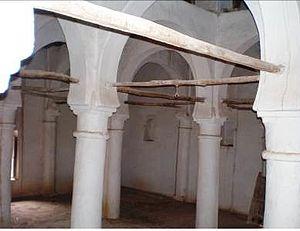
Kalâ Beni Abbès Eléments d’architecture
Le royaume des Aït Abbès ou sultanat des Beni Abbès, en berbère tagelda n At Ɛebbas, en arabe : سلطنة بني عباس, est un ancien État d'Afrique du Nord, puis un fief et une principauté, contrôlant du XVIᵉ siècle au XIXᵉ siècle la petite Kabylie et ses alentours. Il est désigné dans l'historiographie espagnole comme « reino de Labes » ; parfois plus communément désigné par sa famille régnante, les Mokrani, en berbère At Muqran, en arabe أولاد مقران. Sa capitale est la Kalâa des Beni Abbès, une citadelle imprenable de la chaîne montagneuse des Bibans.
La Kalâa des Beni Abbès est une ancienne citadelle d'Afrique du Nord, capitale du royaume des Beni Abbès, fondée au XVIᵉ siècle dans les Bibans et presque totalement détruite lors de la révolte des Mokrani en 1871.